Girlfriends (2006 film)

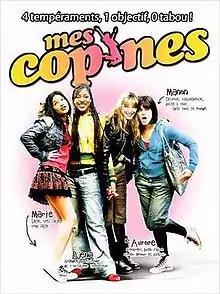
Film poster

Girlfriends (French title: Mes copines) is a 2006 Franco-Belgian comedy film directed by Sylvie Ayme and starring Stéphanie Sokolinski, Djena Tsimba, Léa Seydoux, and Anne-Sophie Franck.